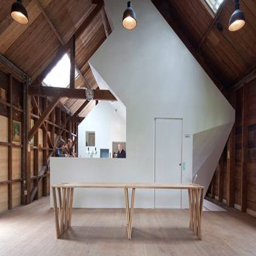
University of Liechtenstein